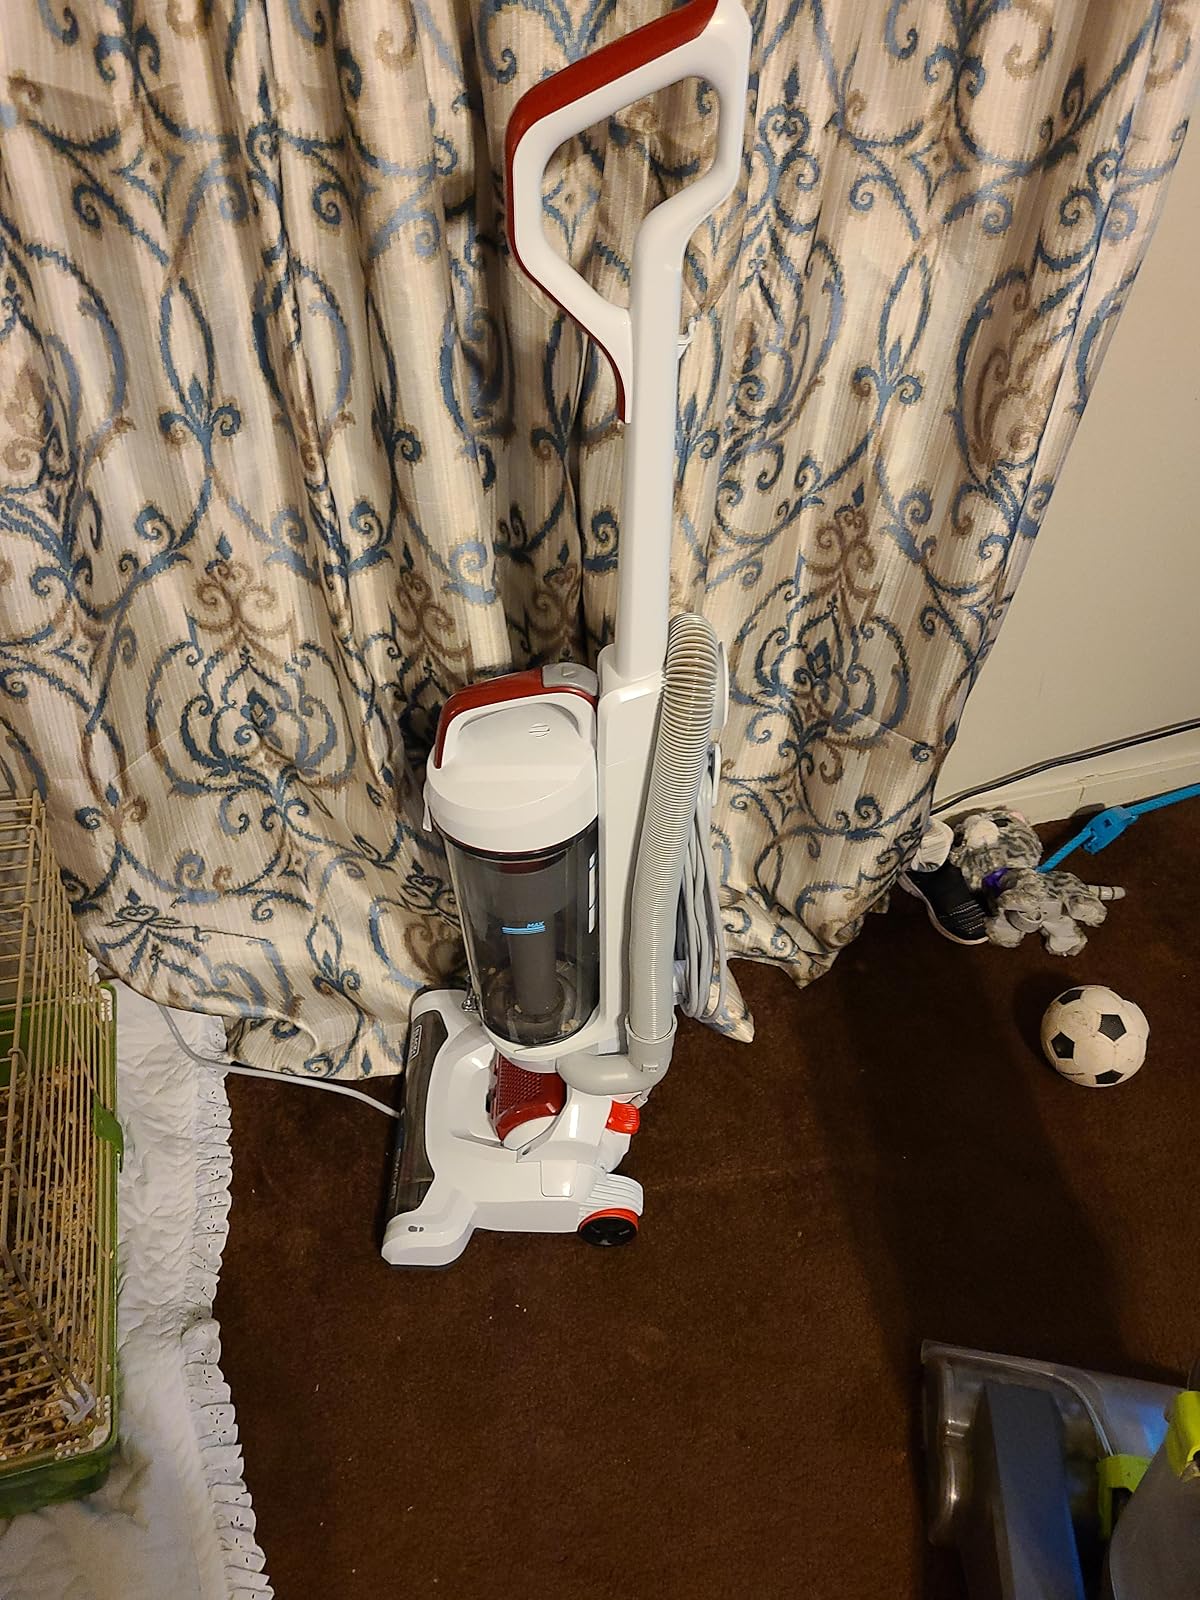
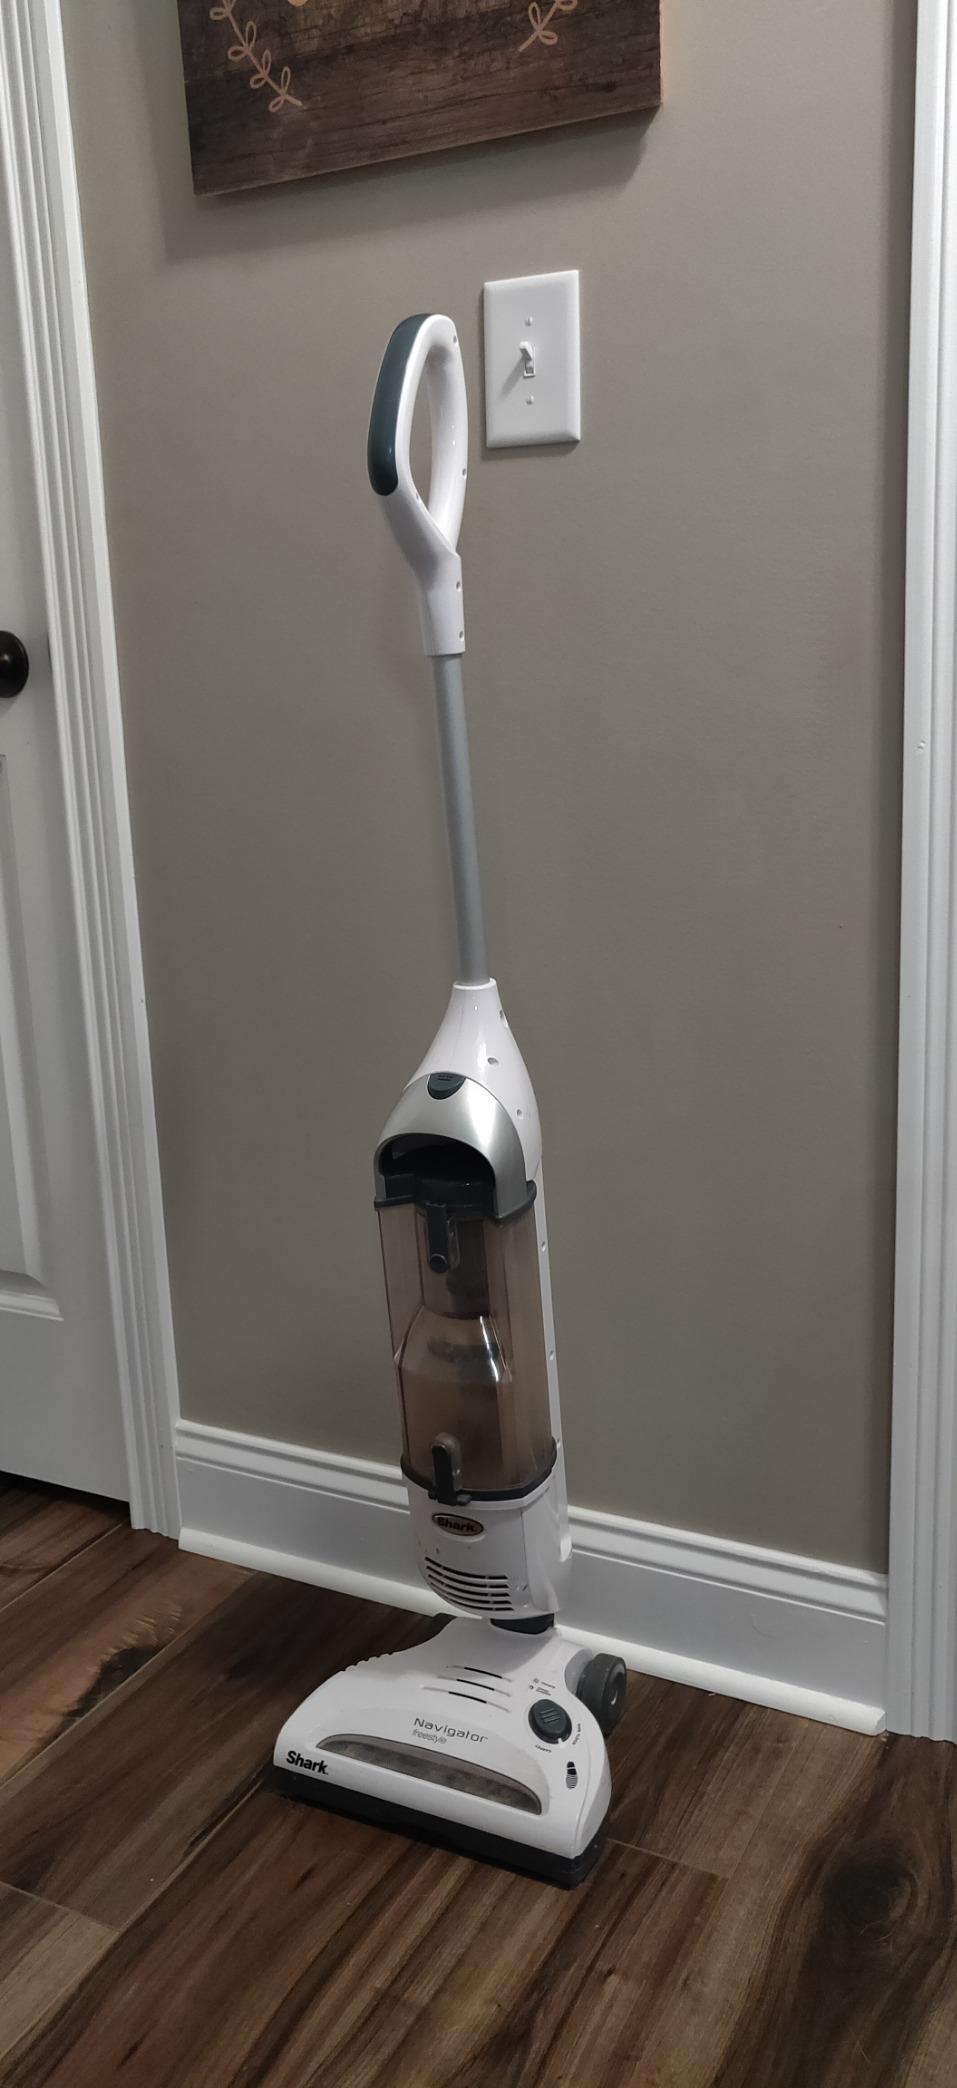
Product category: items_vacuum
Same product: no